Ron Vlaar

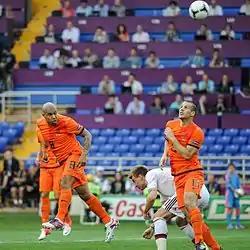
Vlaar and Nigel de Jong looked on, as the ball went wide during a match between Denmark and Netherlands at UEFA Euro 2012.

Following the end of the tournament, Vlaar missed the international duty with Netherlands, due to a calf injury while playing for Aston Villa. After making a recovery from injury, he was called up to the national team on 7 November 2014. Four days later on 11 November 2014, Vlaar made his first appearance for Netherlands in four months, starting a match and playing 24 minutes before being substituted, due to another calf injury, in a 3–2 loss against Mexico, in what turned out to be his last appearance for the national team. Following this, his international chances has been sporadic for the rest of his career, appearing in a number of matches as an unused substitute. He earned 32 caps for Netherlands national side and scoring once during his nine years time there.